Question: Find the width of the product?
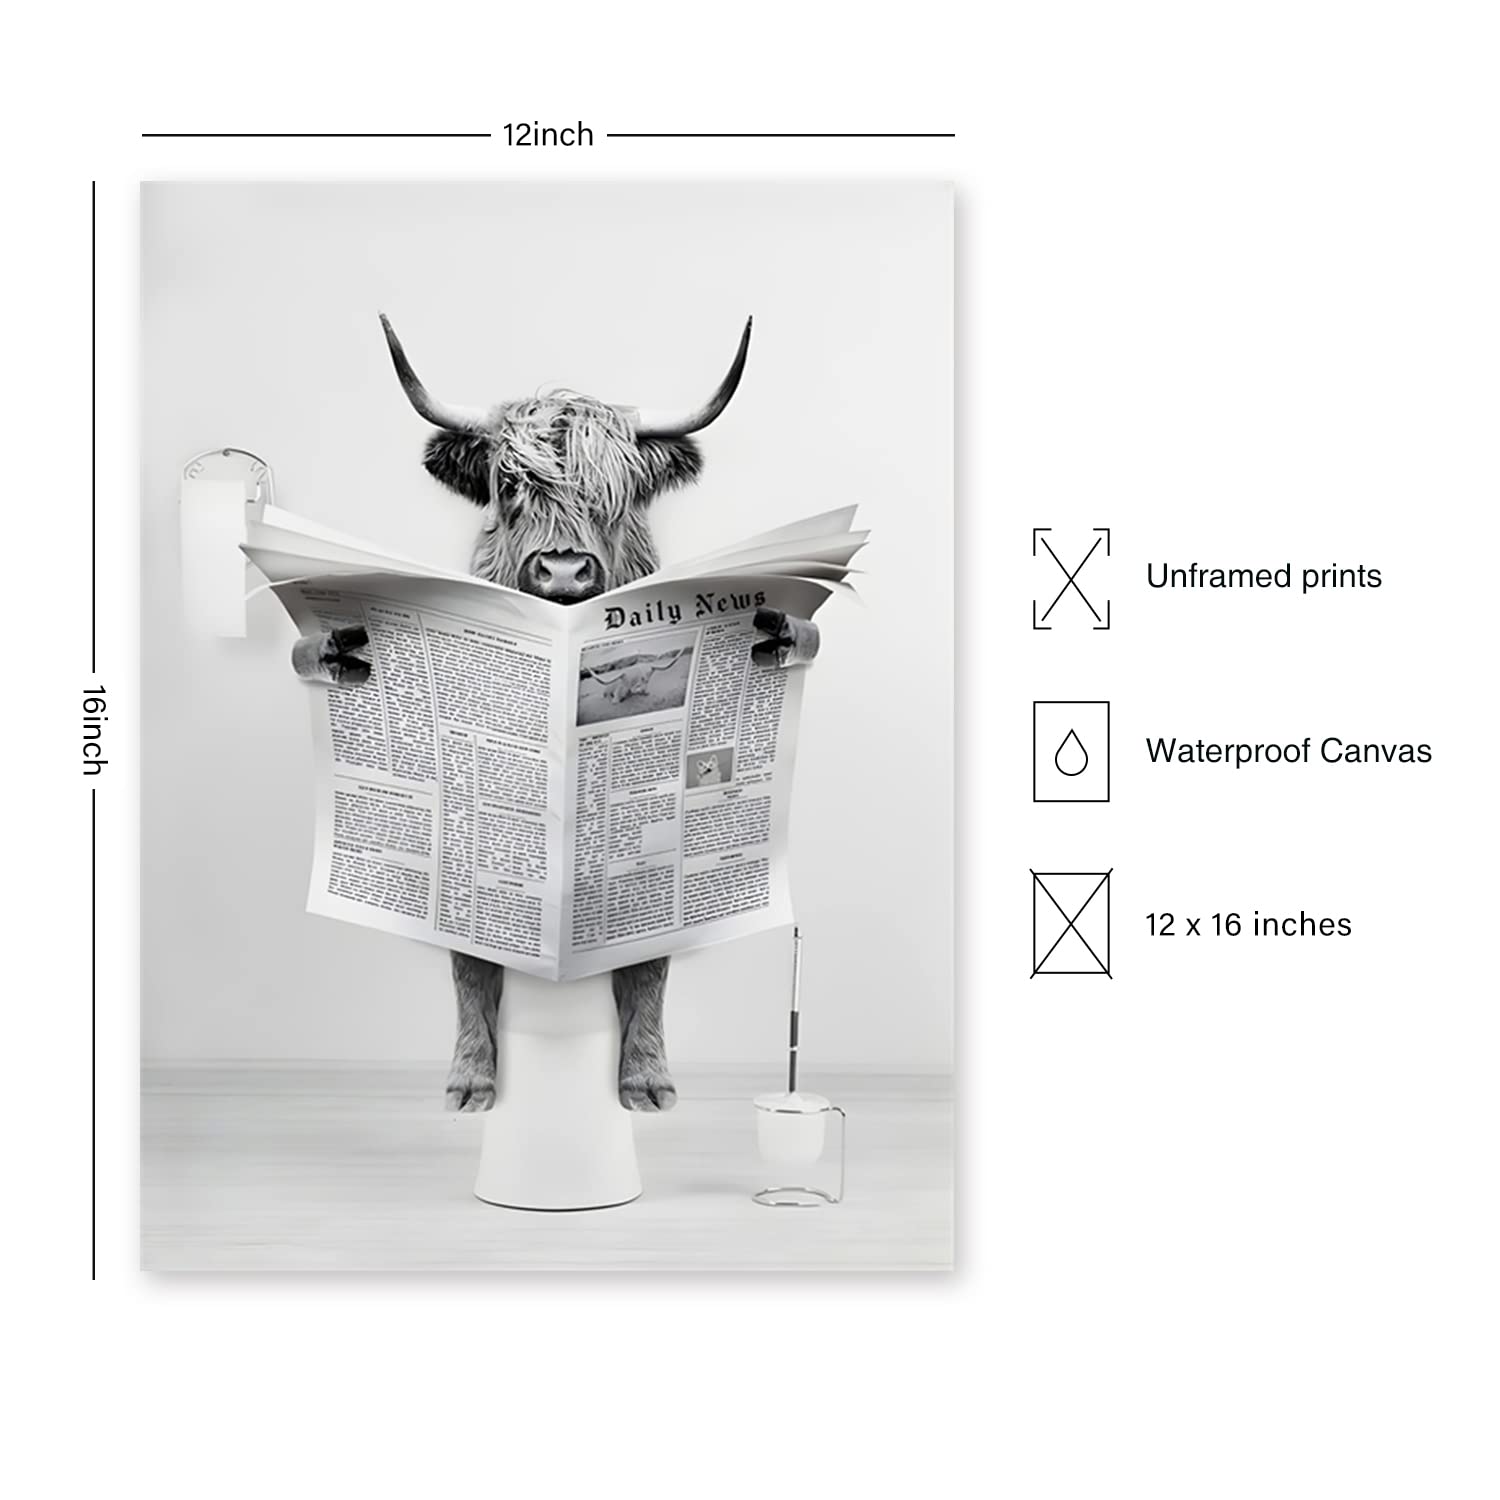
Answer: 12.0 inch